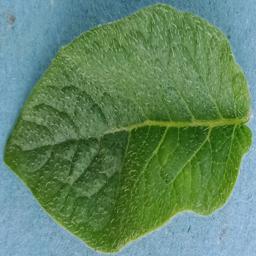
Label: Potato___Healthy